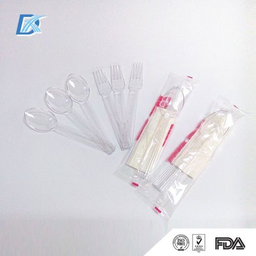
Label: plastic